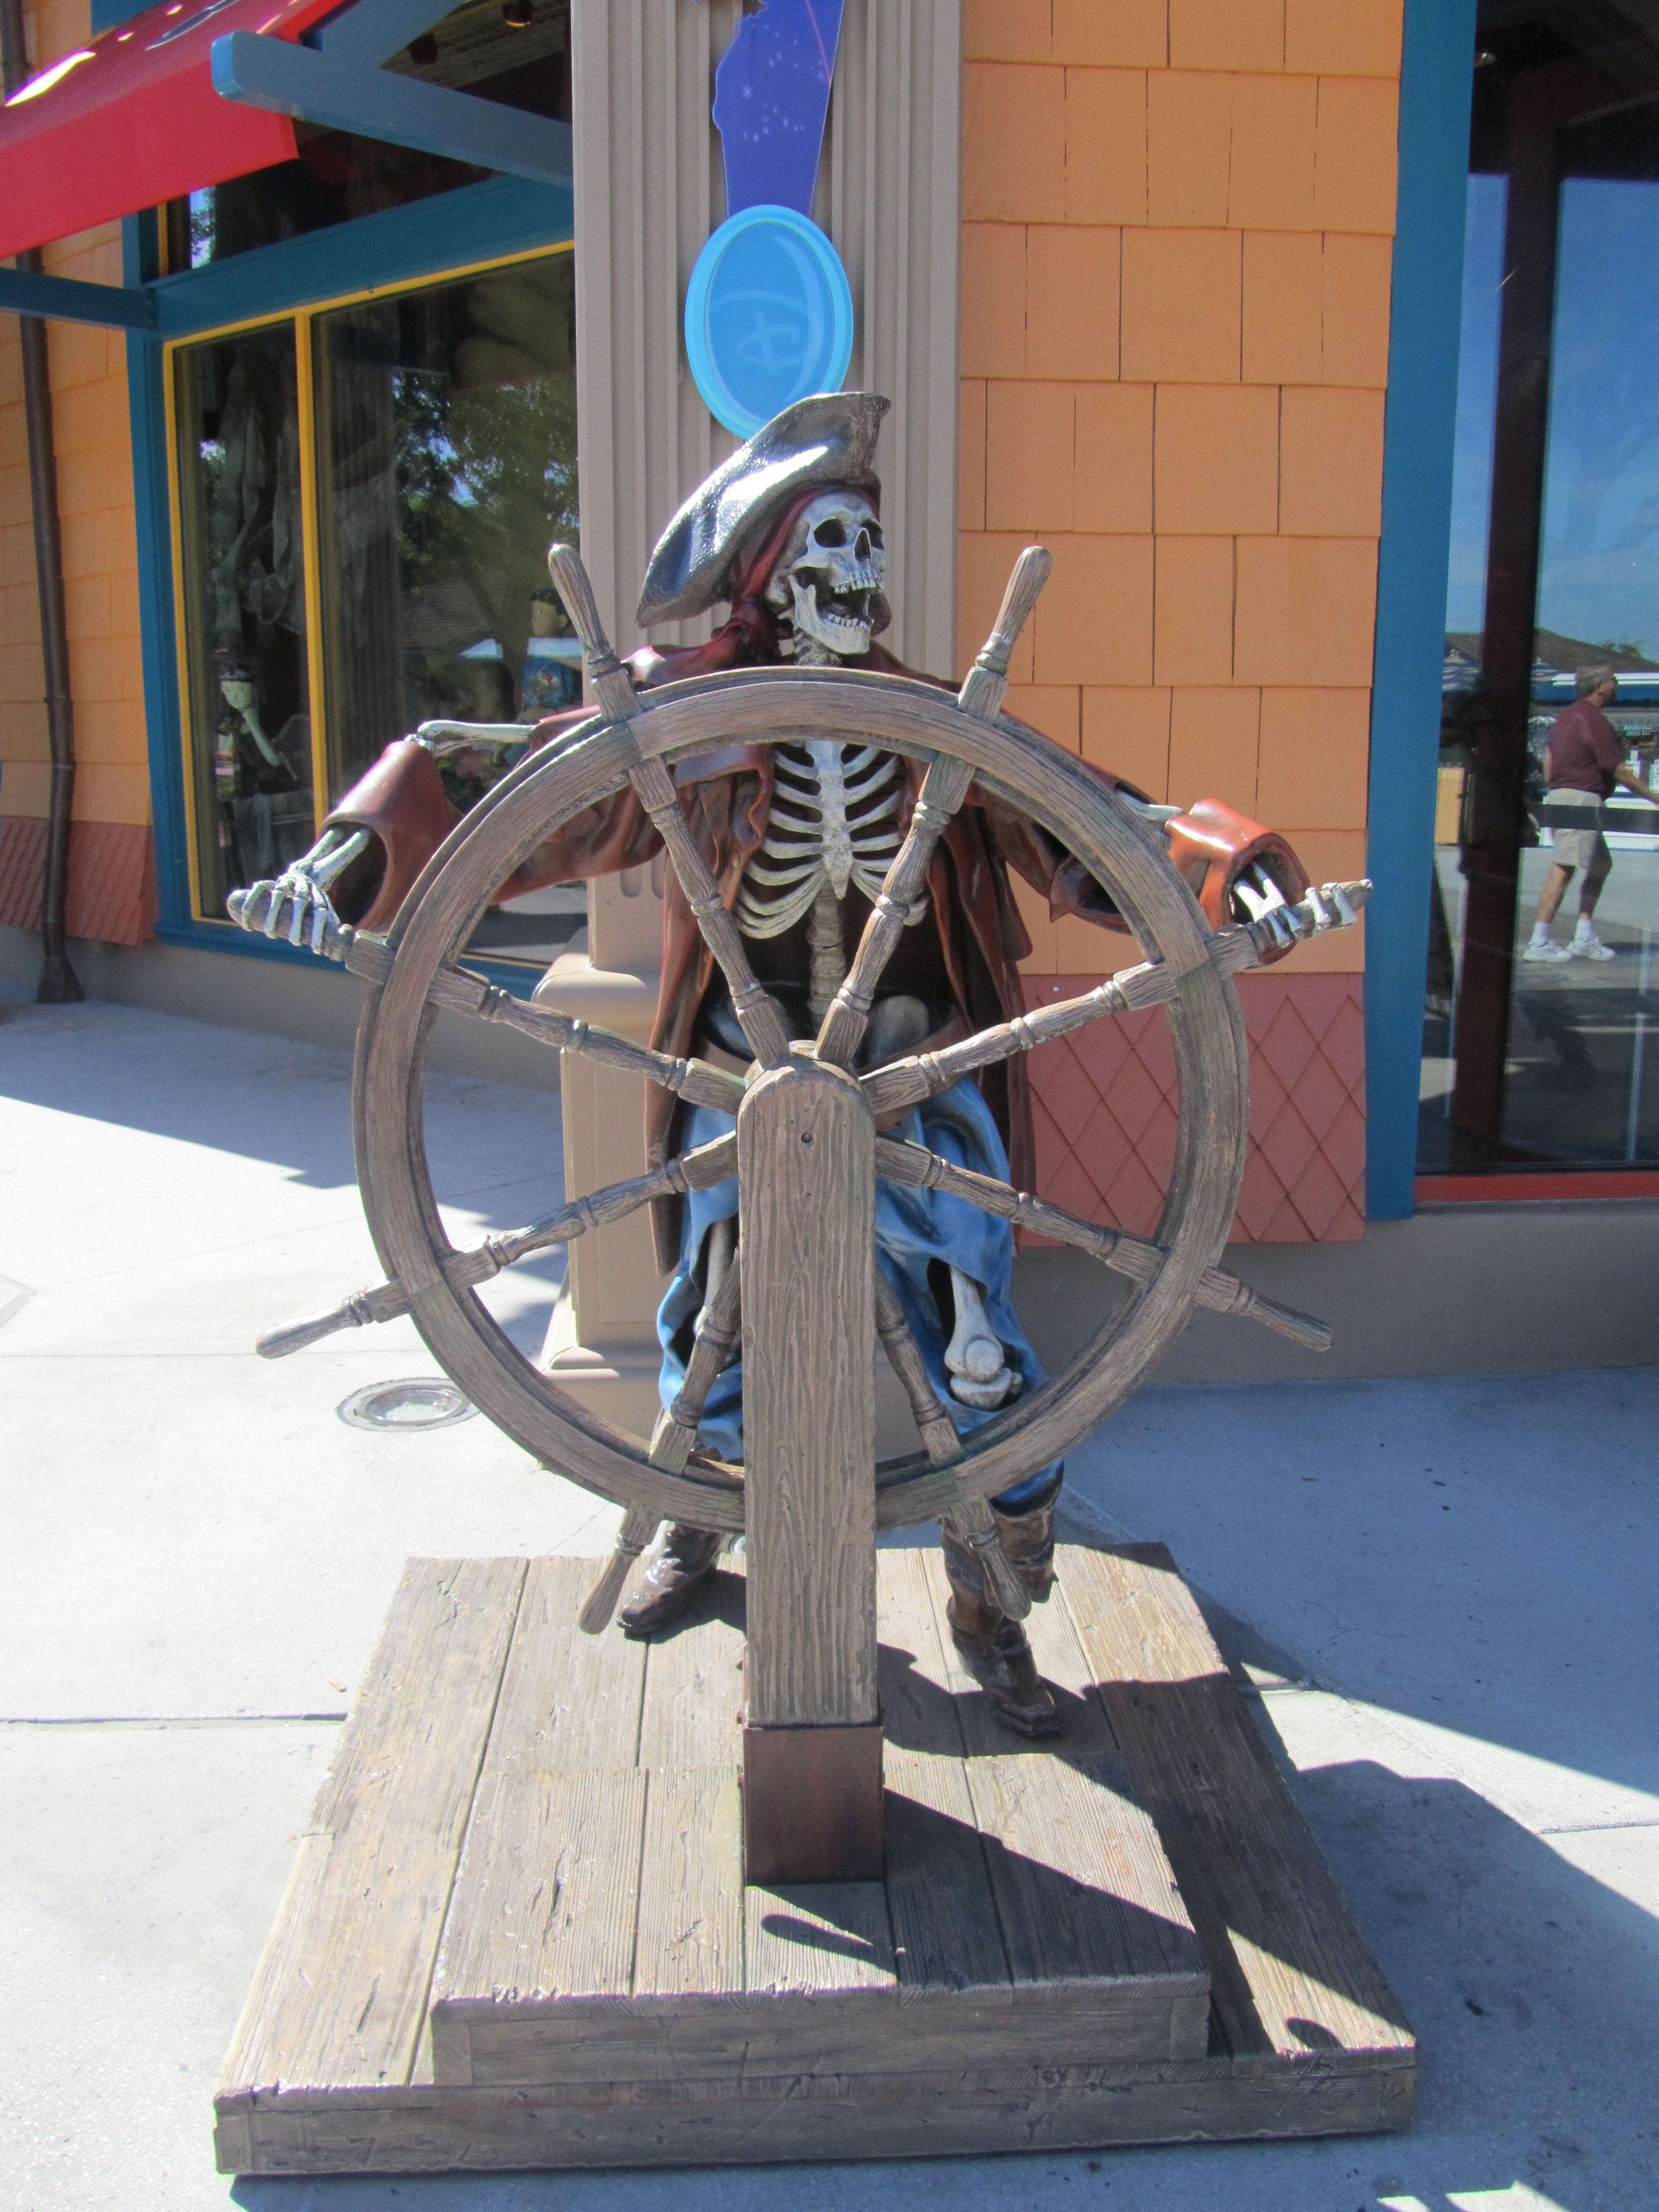
man, wood, wheel, old, statue, vehicle, blue, skull, sculpture, art, scary, iron, pirate, caribbean, sailor, florida, disneyland